Venues of the 2015 Pan American and Parapan American Games

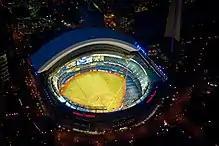
The Pan Am Ceremonies Venue hosted the opening and closing ceremonies of the 2015 Pan American Games

The 2015 Pan and Parapan American Games venues were mostly located in the host city of Toronto, Ontario, though some events required facilities located elsewhere. Besides Toronto, fourteen other municipalities in Southern Ontario hosted competitions: Ajax, Hamilton, Innisfil, Markham, Milton, Minden, Mississauga, Mono, Oro-Medonte, Oshawa, Palgrave, St. Catharines, Welland and Whitby.